Lambroughton

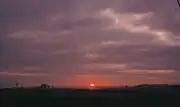

A marriage stone built into a wall on the farm reads 'AL MR 1707'. This may be Alexander Langmuir; however, it predates the ownership of the farm by his father Gabriel Longmuir in 1734. Another stone bears a date which seems to be 1724 and was part of a two-story building demolished in 2006.